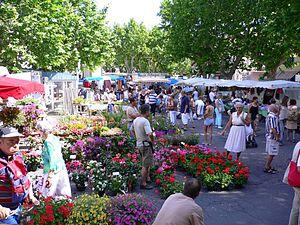
Marché en plein air d'Agde, vu depuis la Maison des Savoirs.
Agde est une commune française située dans le département de l'Hérault, en région Occitanie.